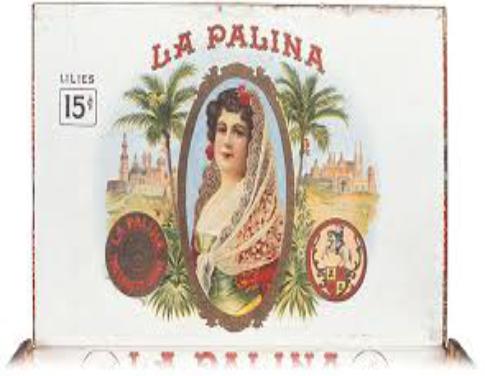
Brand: La Palina
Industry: Necessities